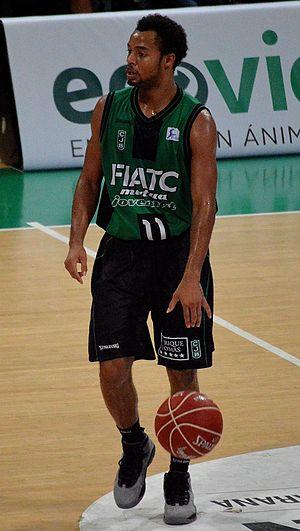
Clevin Hannah né le 15 novembre 1987 à Rochester dans l'état de New York, est un joueur américain naturalisé sénégalais de basket-ball. Il évolue au poste de meneur.